Music of Cuba

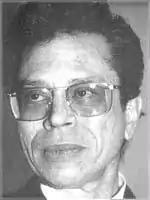

After the Cuban Revolution (1959), many future Cuban composers emigrated at a very young age and developed most of their careers outside the country. Within this group are the composers Tania León, Orlando Jacinto García, Armando Tranquilino, Odaline de la Martinez, José Raul Bernardo, Jorge Martín (composer) and Raul Murciano.